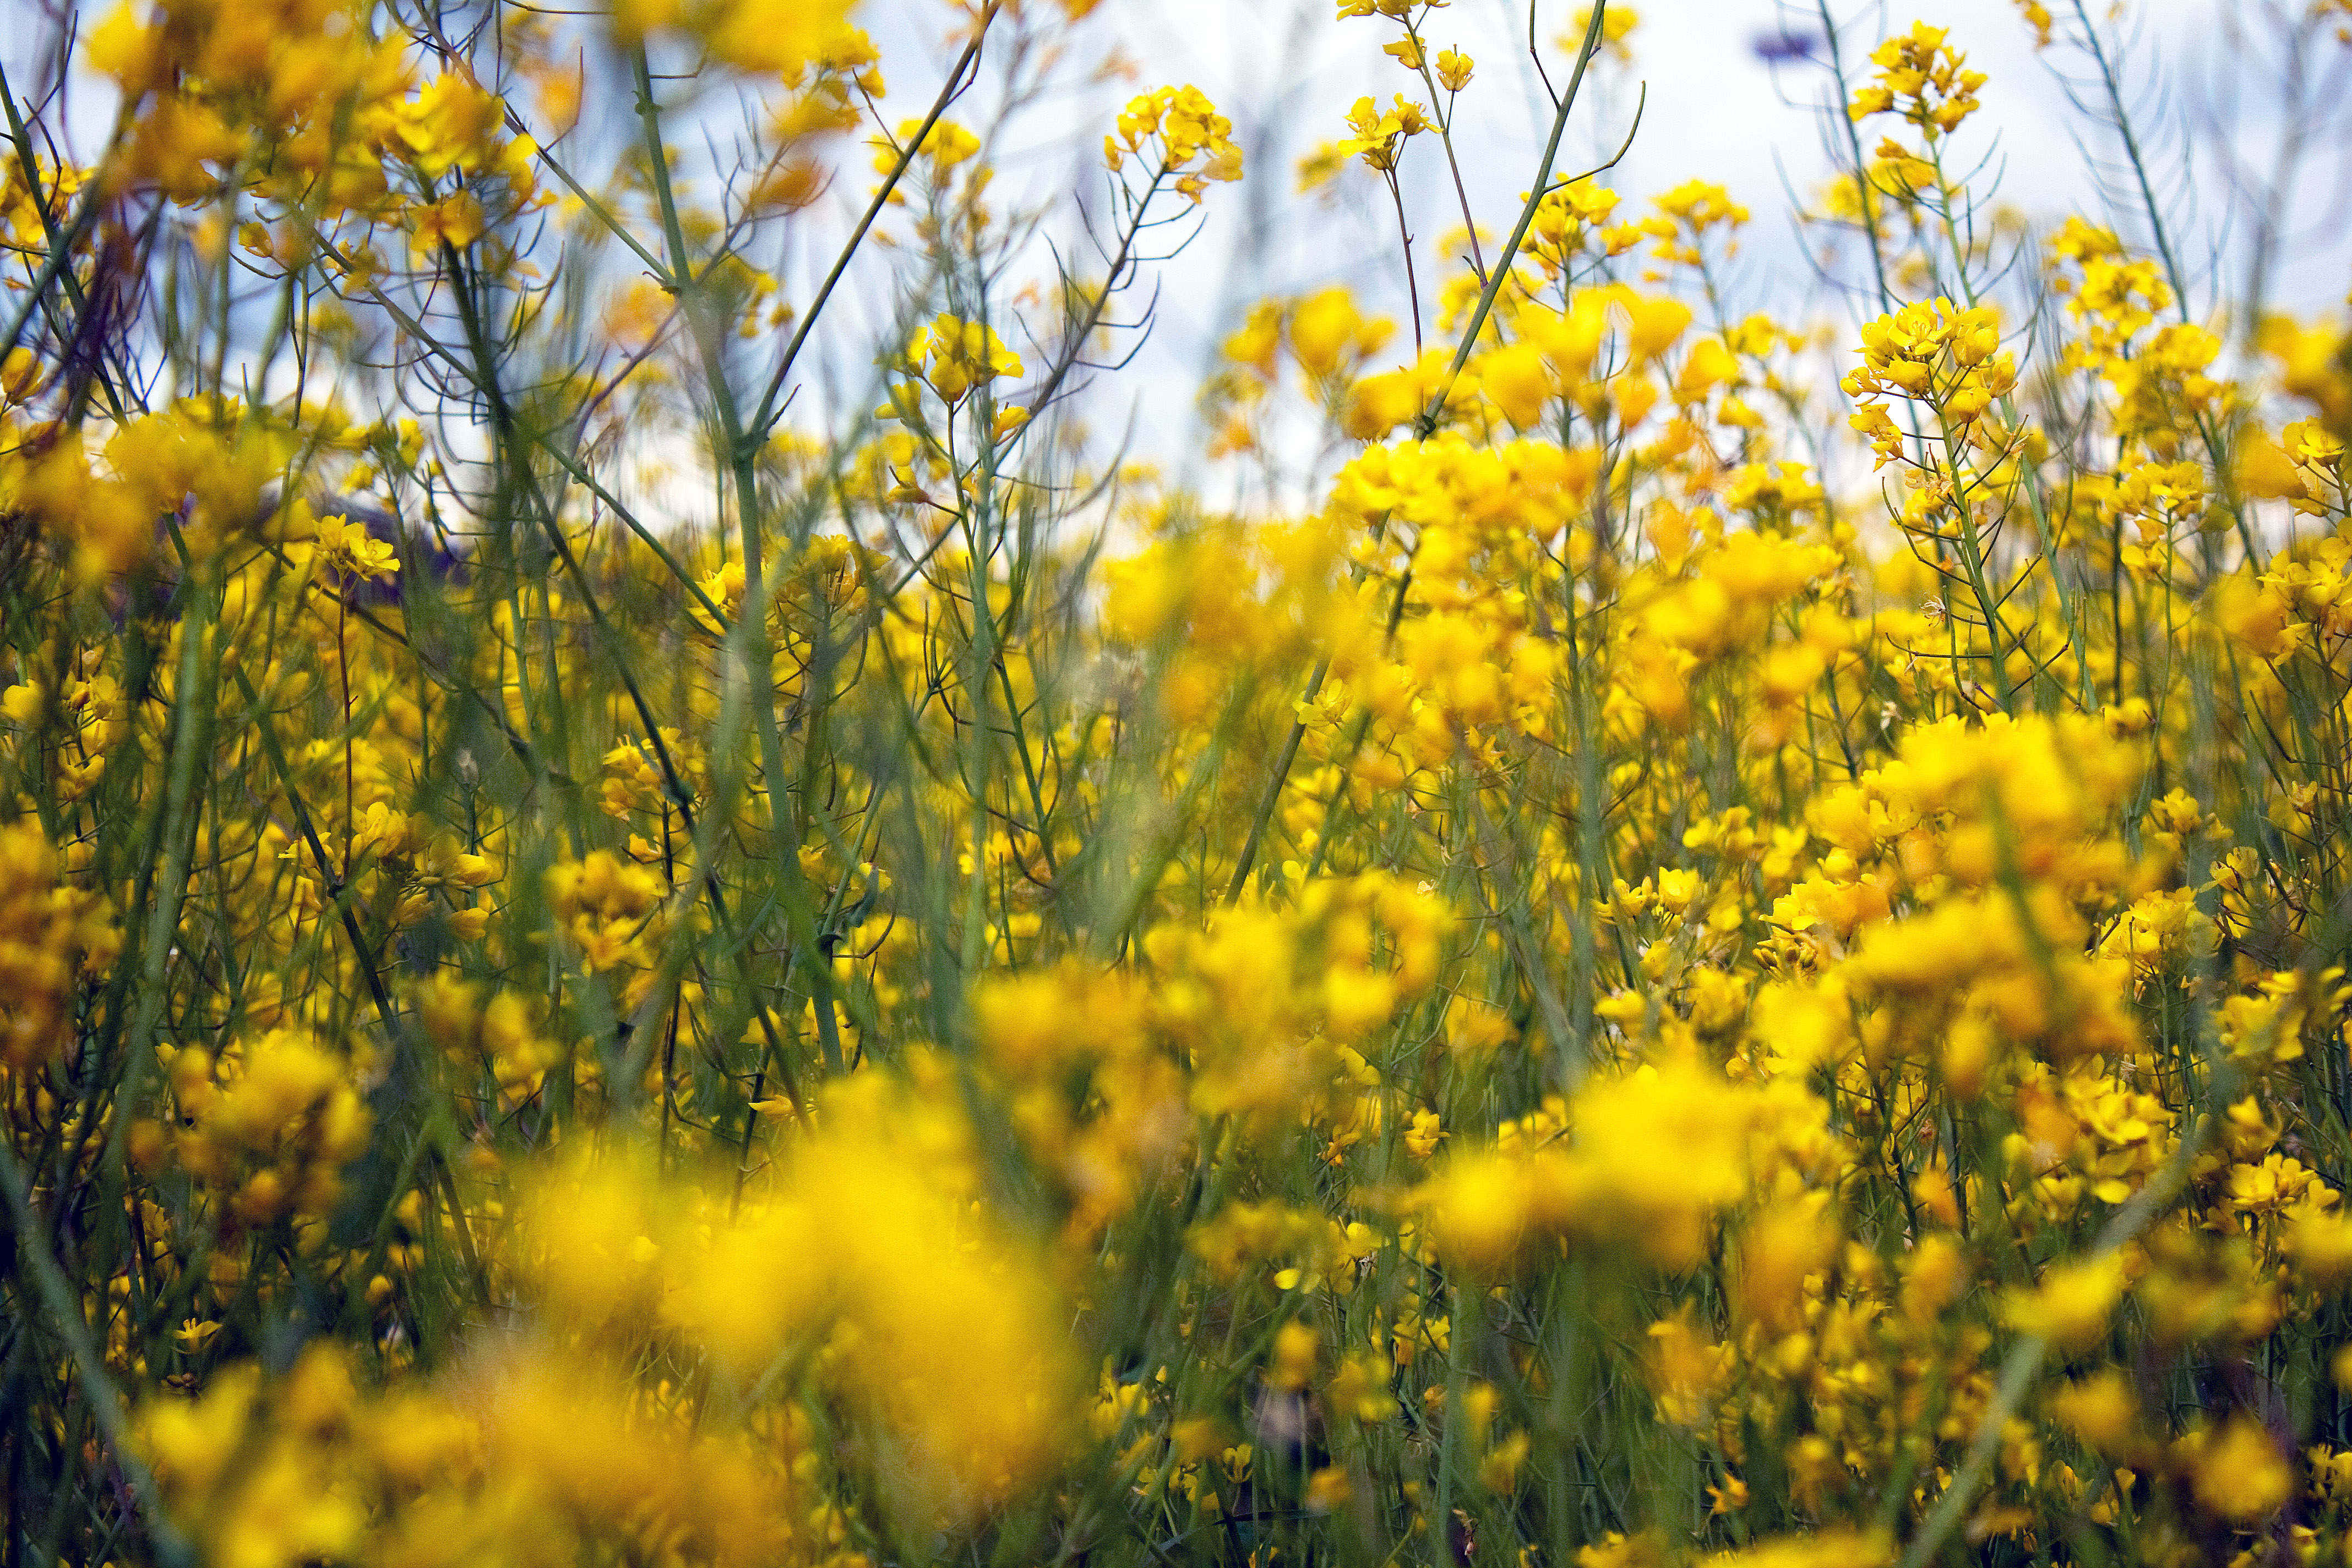
tree, nature, branch, blossom, plant, field, meadow, prairie, sunlight, flower, food, produce, vegetable, autumn, canon, yellow, flora, rapeseed, wildflower, eos, rebel, digital, canola, mustard, brassica, oregon, ian, bej, goldstaraward, otw, sane, keizer, xsi, hsoyf, flowering plant, land plant, mustard plant